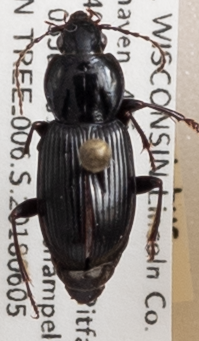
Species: Pterostichus mutus
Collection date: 2018-06-05
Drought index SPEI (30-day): -1.69
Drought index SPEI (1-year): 0.044
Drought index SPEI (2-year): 1.69